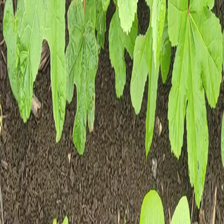
Weed species: Little_Mallow(Malva parviflora)